Khao Yai National Park

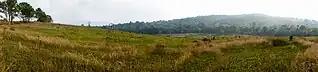
Nong Pak Chee grassland

Around 1922, some people from Ban Tha Dan and Ban Tha Chai villages in Nakhon Nayok Province built a settlement within the forest in the Sankamphaeng mountains. Up to 30 households cultivated the land. The area was formally recognized by the government and classified as Tambon Khao Yai within Pak Phli District.